The Fugitive (1993 film)

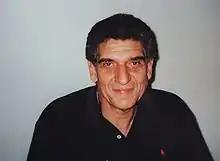
Andreas Katsulas portrayed Fredrick Sykes, also known as the "one-armed man".

Harrison Ford was not originally cast for the role of Dr. Richard Kimble. Instead, a number of actors were auditioned for the part, including Alec Baldwin, Nick Nolte, Kevin Costner, and Michael Douglas. Nick Nolte in particular felt he was too old for the role (though he is only a year older than Harrison Ford). According to Ford in a 2023 interview with James Hibberd of "The Hollywood Reporter", he pursued the role of Richard Kimble in part due to his preference for playing characters dissimilar to him, as well as a desire to grow a beard or moustache for a role, something then Warner Bros. chairman Robert A. Daly had repeatedly prevented on the grounds that he was "paying for Harrison Ford's face" and wished to see it unobstructed by facial hair. Although the role of Sam Gerard went to Tommy Lee Jones, Andrew Davis considered both Gene Hackman and Jon Voight for the role. The character of Dr. Charles Nichols was recast for Jeroen Krabbé after the original actor who landed the role, Richard Jordan, fell ill with a brain tumor. Jordan died three weeks after the film's release.